Boni & Liveright

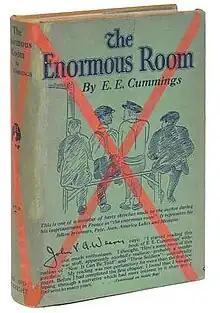
E. E. Cummings's" The Enormous Room" was published by Boni & Liveright in 1922.

Only a year and a half after co-founding Boni & Liveright, Albert Boni departed the company due to differences with Horace Liveright. Boni claimed that he won a coin toss over the opportunity to buy out the other's share, but then his backing investor dropped out, leaving him no alternative than to sell to Liveright. Though not as politically extreme as Albert Boni, Horace Liveright enjoyed the mantle of radical publisher as he quickly established an openness to new literary trends and avant-garde ideas.